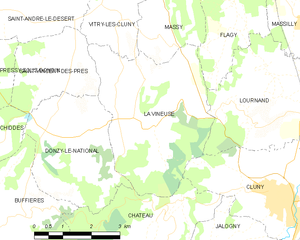
Carte des communes françaises